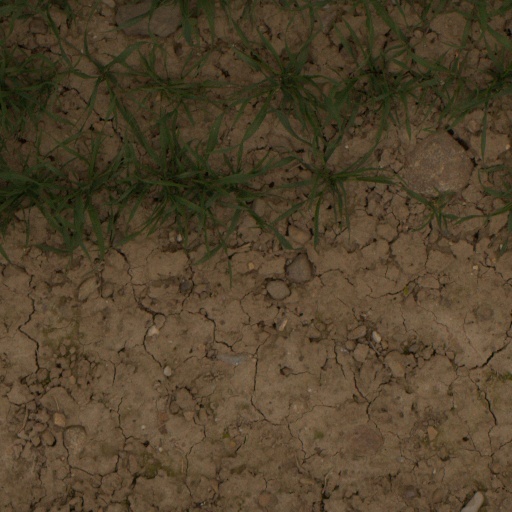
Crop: wheat